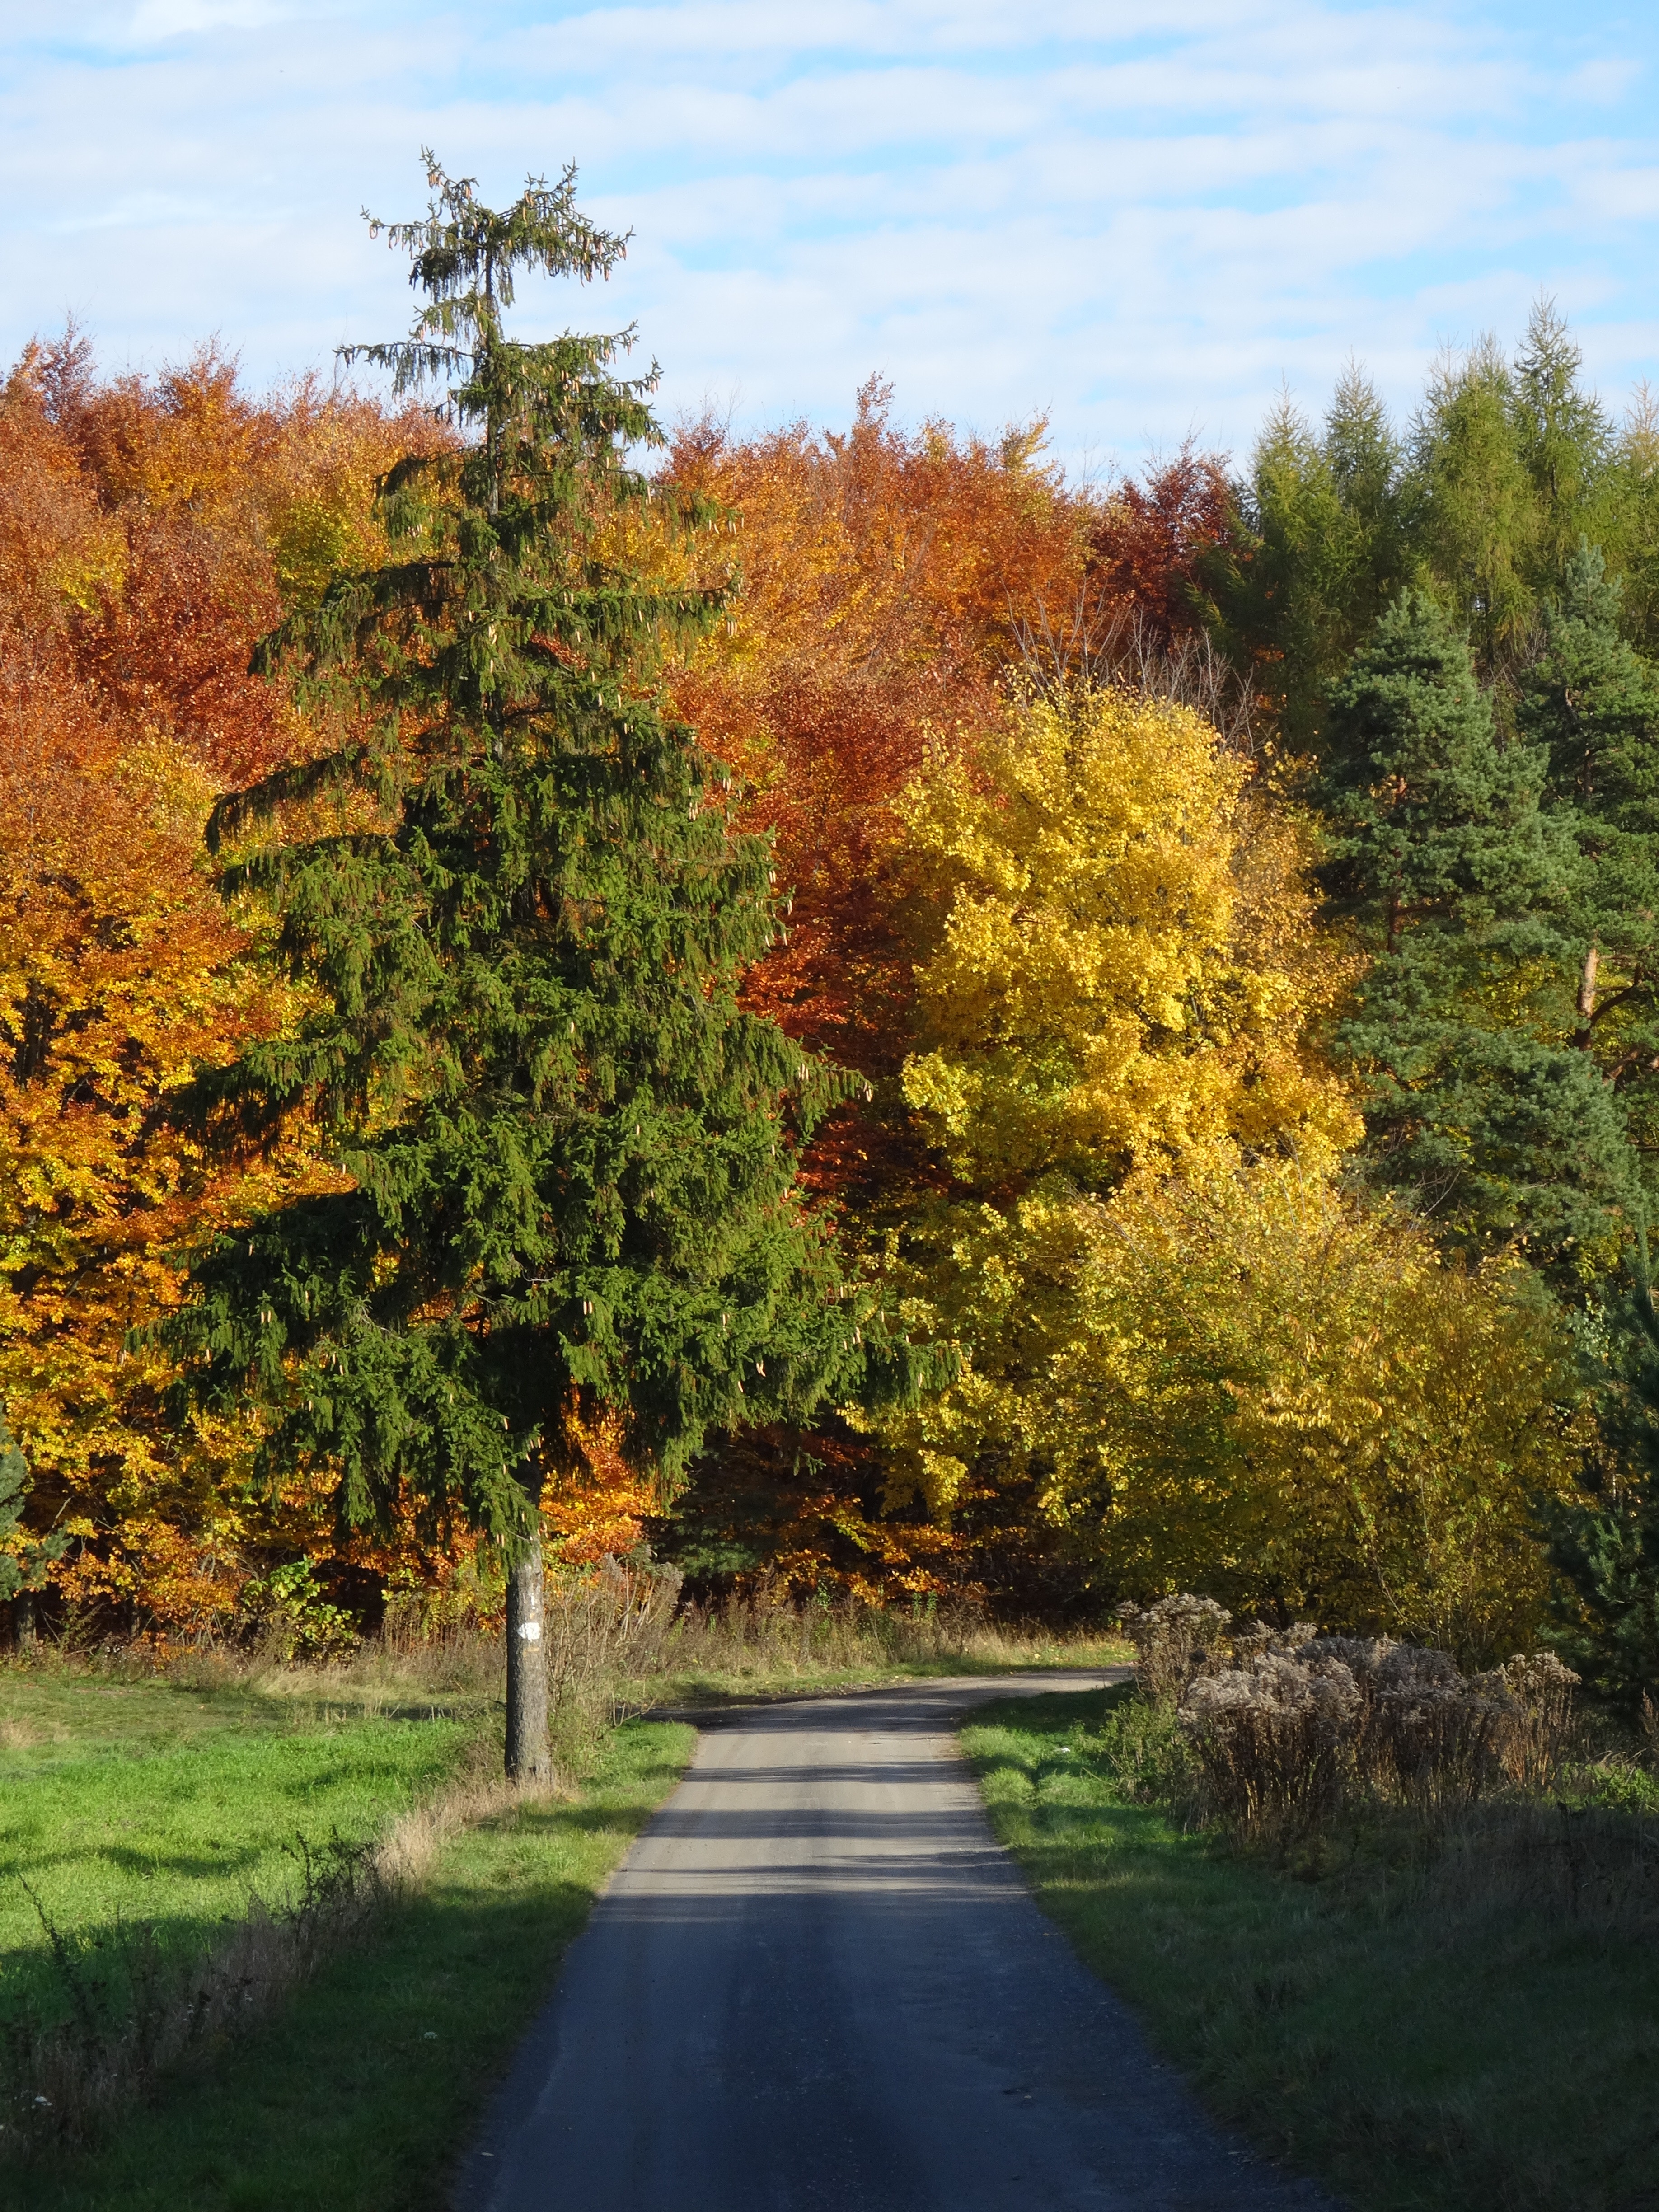
landscape, tree, nature, forest, plant, meadow, leaf, flower, autumn, park, botany, garden, season, deciduous, woodland, ecosystem, rural area, woody plant